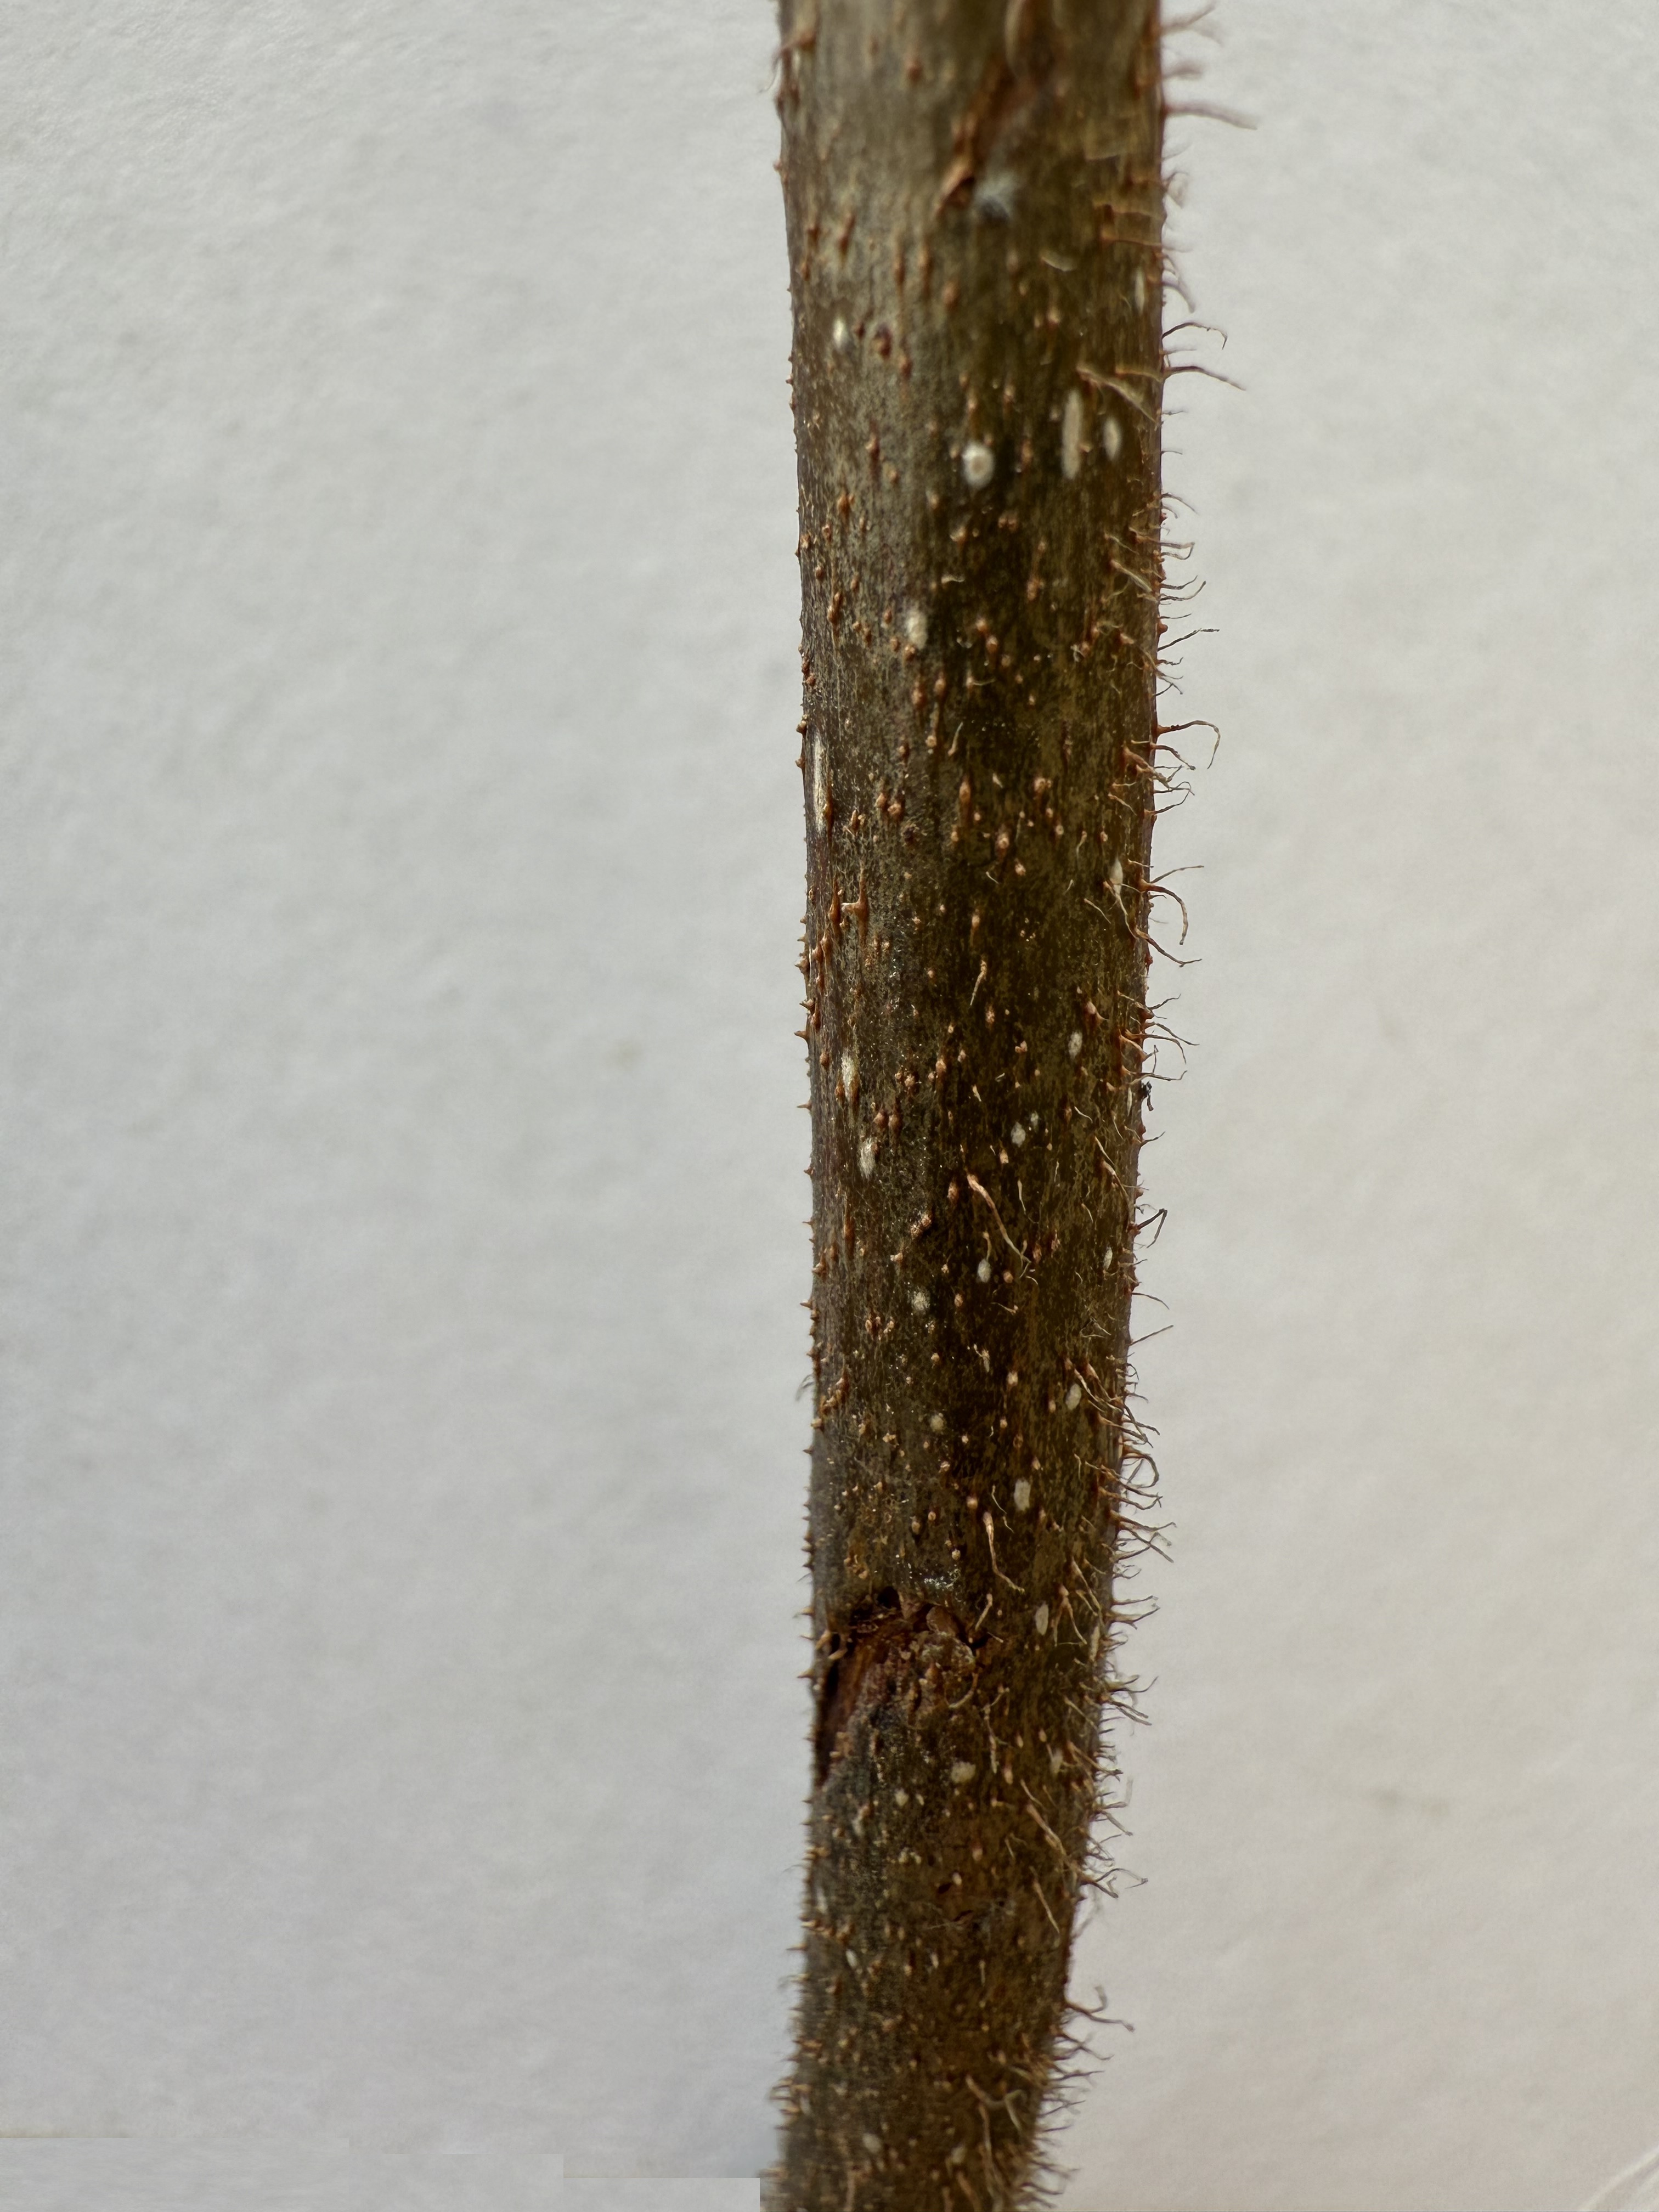
Variety: Kiwi